Jōkyō uprising

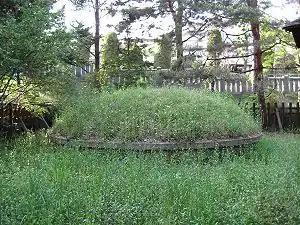
The burial mound of the executed farmers

In 1950, at a construction site near Seitaka shrine in Matsumoto City, a human body was found. In the next few weeks, additional bodies were found. The number of the unearthed bodies came to eighteen. Seventeen bodies were clustered, and one was found apart from the rest. Four of the seventeen bodies were headless, which coincides with the story handed down by tradition. And one of the seventeen clustered bodies had a larger pelvis and slender bones. Taking these into consideration, historical and medical researchers of the time concluded that it was highly possible that the seventeen clustered bodies were those of the executed farmers of the Jōkyō Uprising. (The one with a larger pelvis must be Oshyun's body. Oana Zembei's body was also easily identified by its long bones, because he had been known for being tall.) In 1952, the bodies were buried in a mound, and the mound has been called "Gimin-zuka". Every year on the anniversary day of the executions of the "Gimin", a memorial service is held in front of the mound.